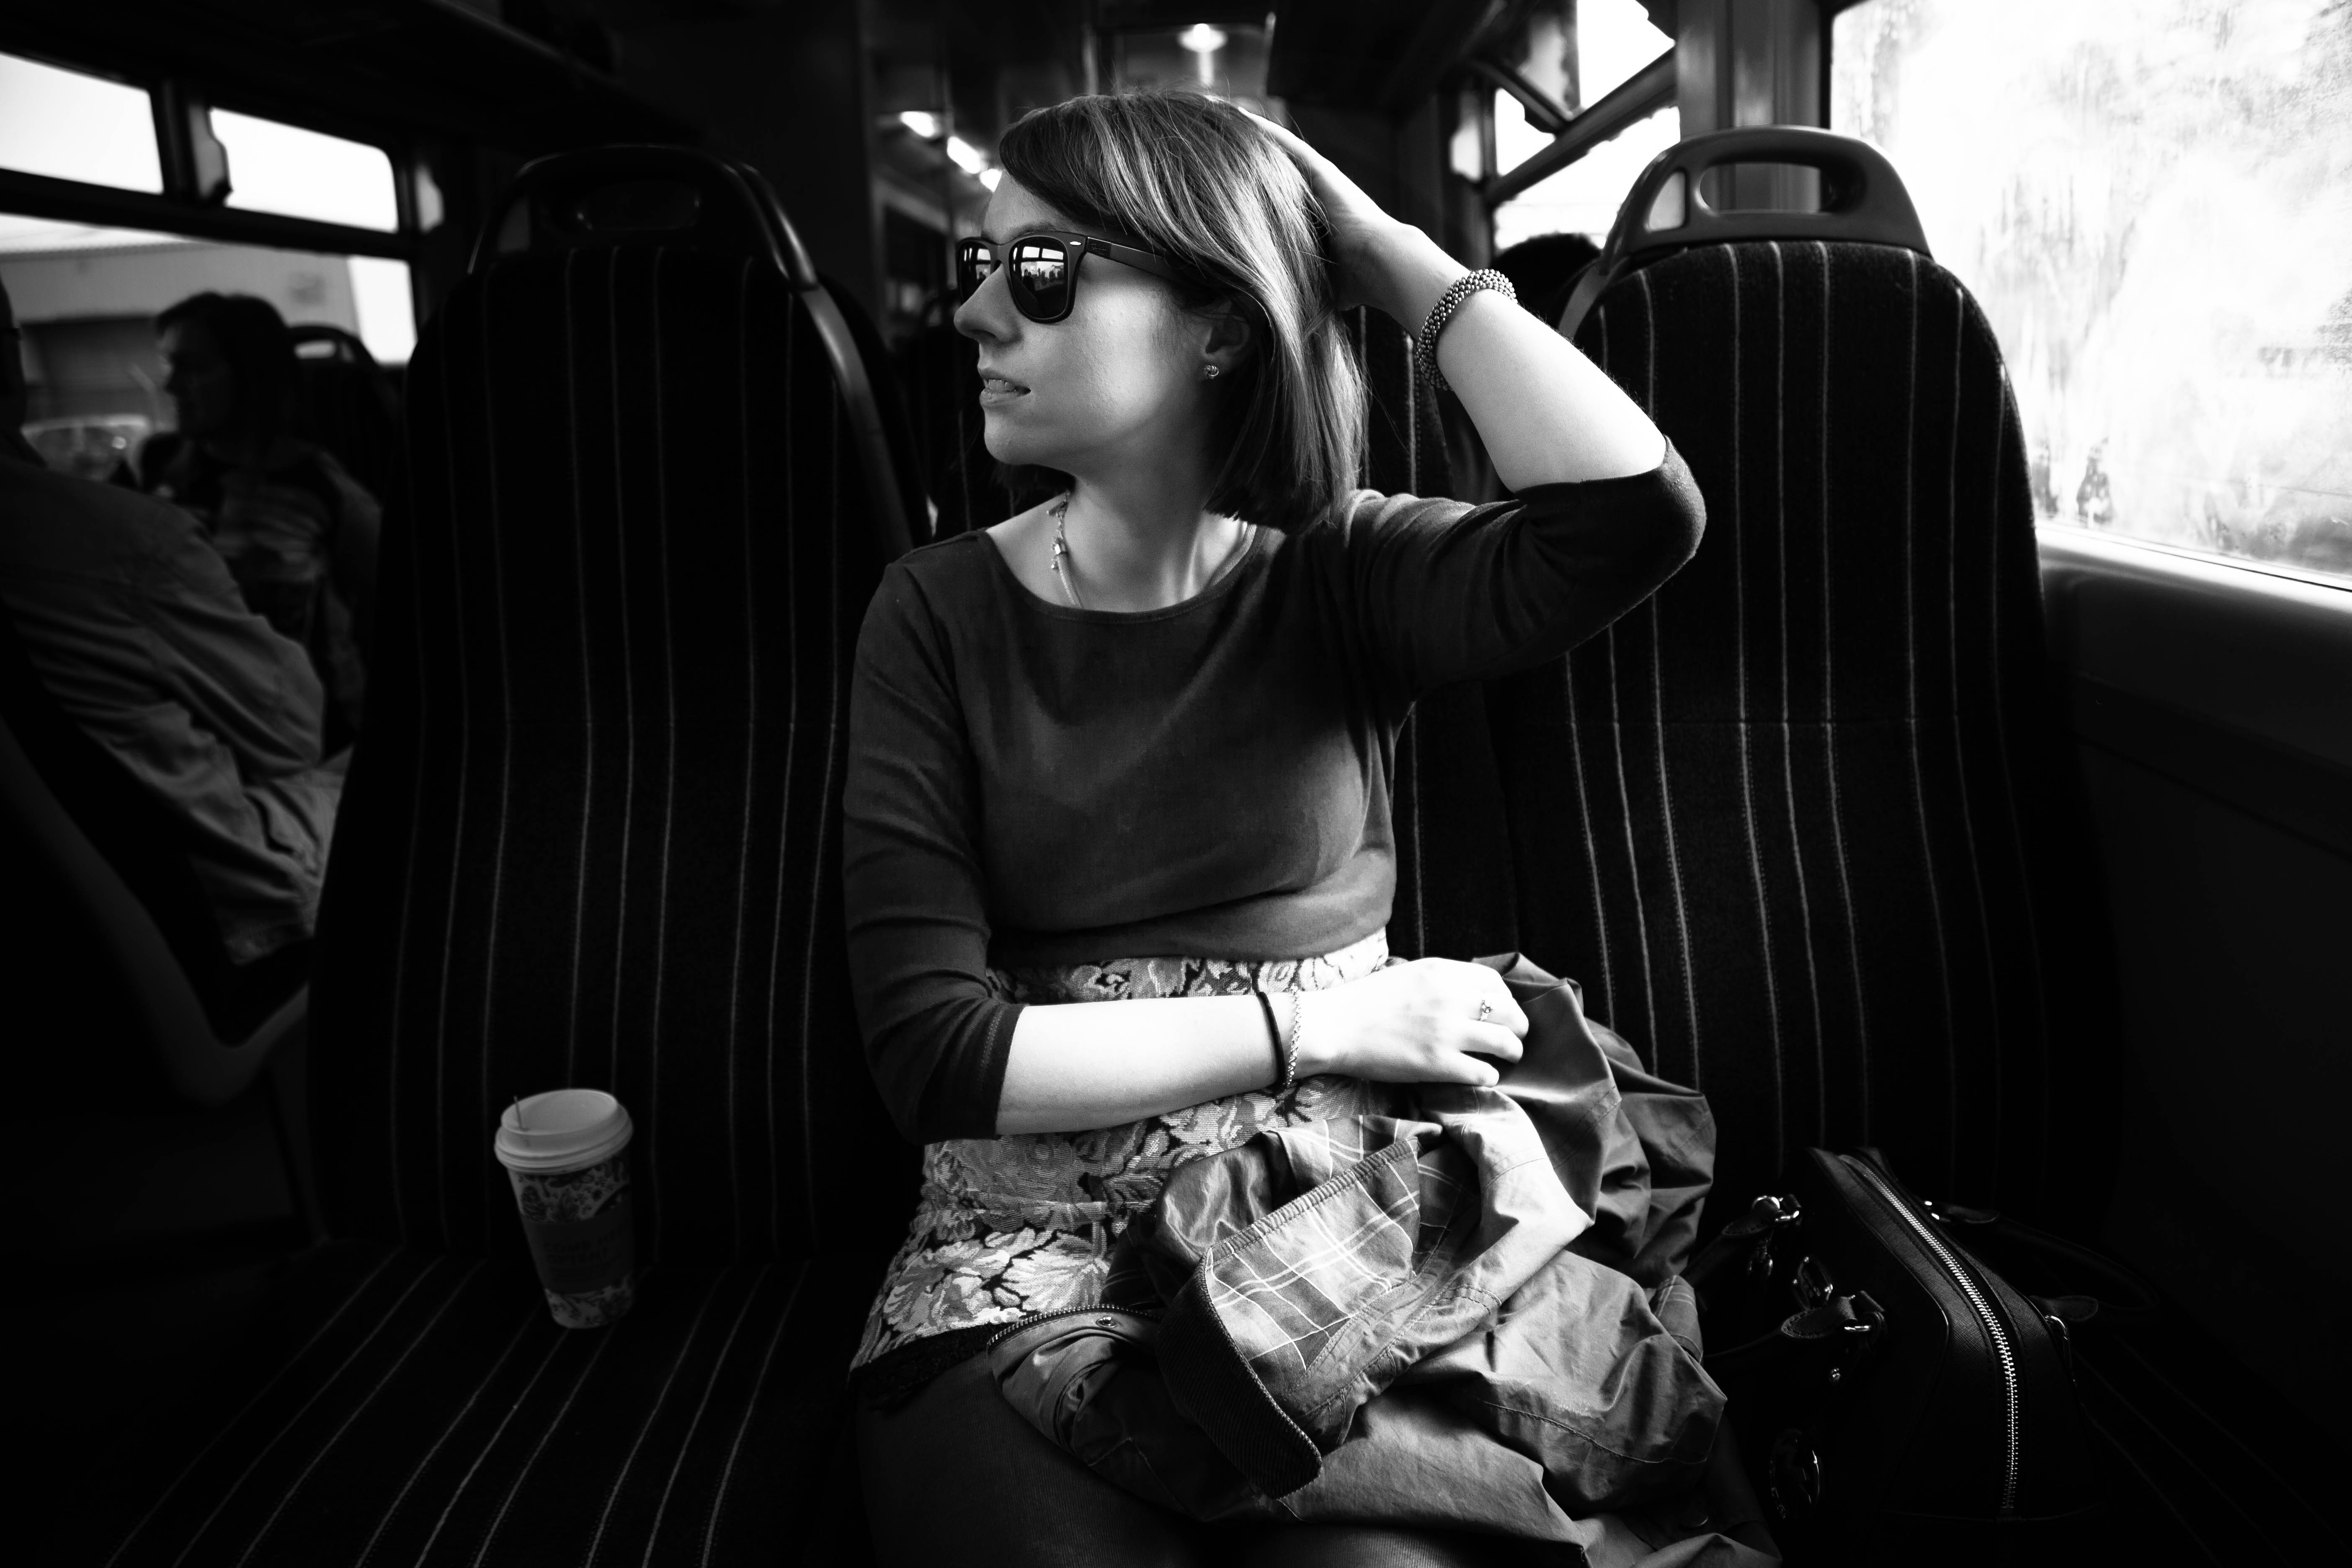
black and white, girl, photography, train, portrait, canon, black, monochrome, uk, blackandwhite, manchester, candid, piccadilly, photograph, stockphoto, beautiful, ireland, beautifulwoman, irish, beautifulgirl, irishgirl, blackandwhiteportrait, irishgirlinmanchester, irishgirlinuk, interaction, picadilly, prettygirl, trainstop, monocrhome, trainshot, trainphoto, blackandwhitegirl, uktrain, prettyirishgirl, stocktrain, monochrome photography, film noir